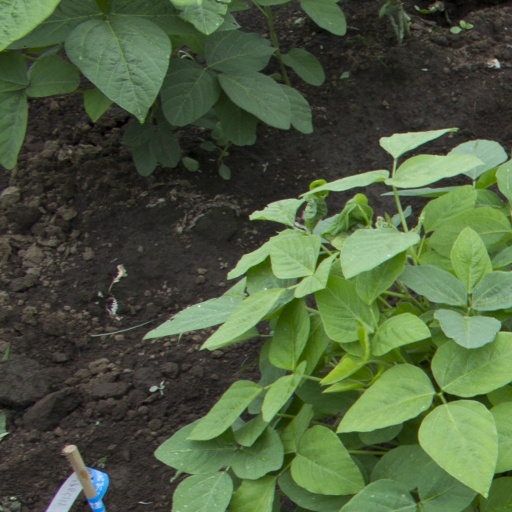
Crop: soybean